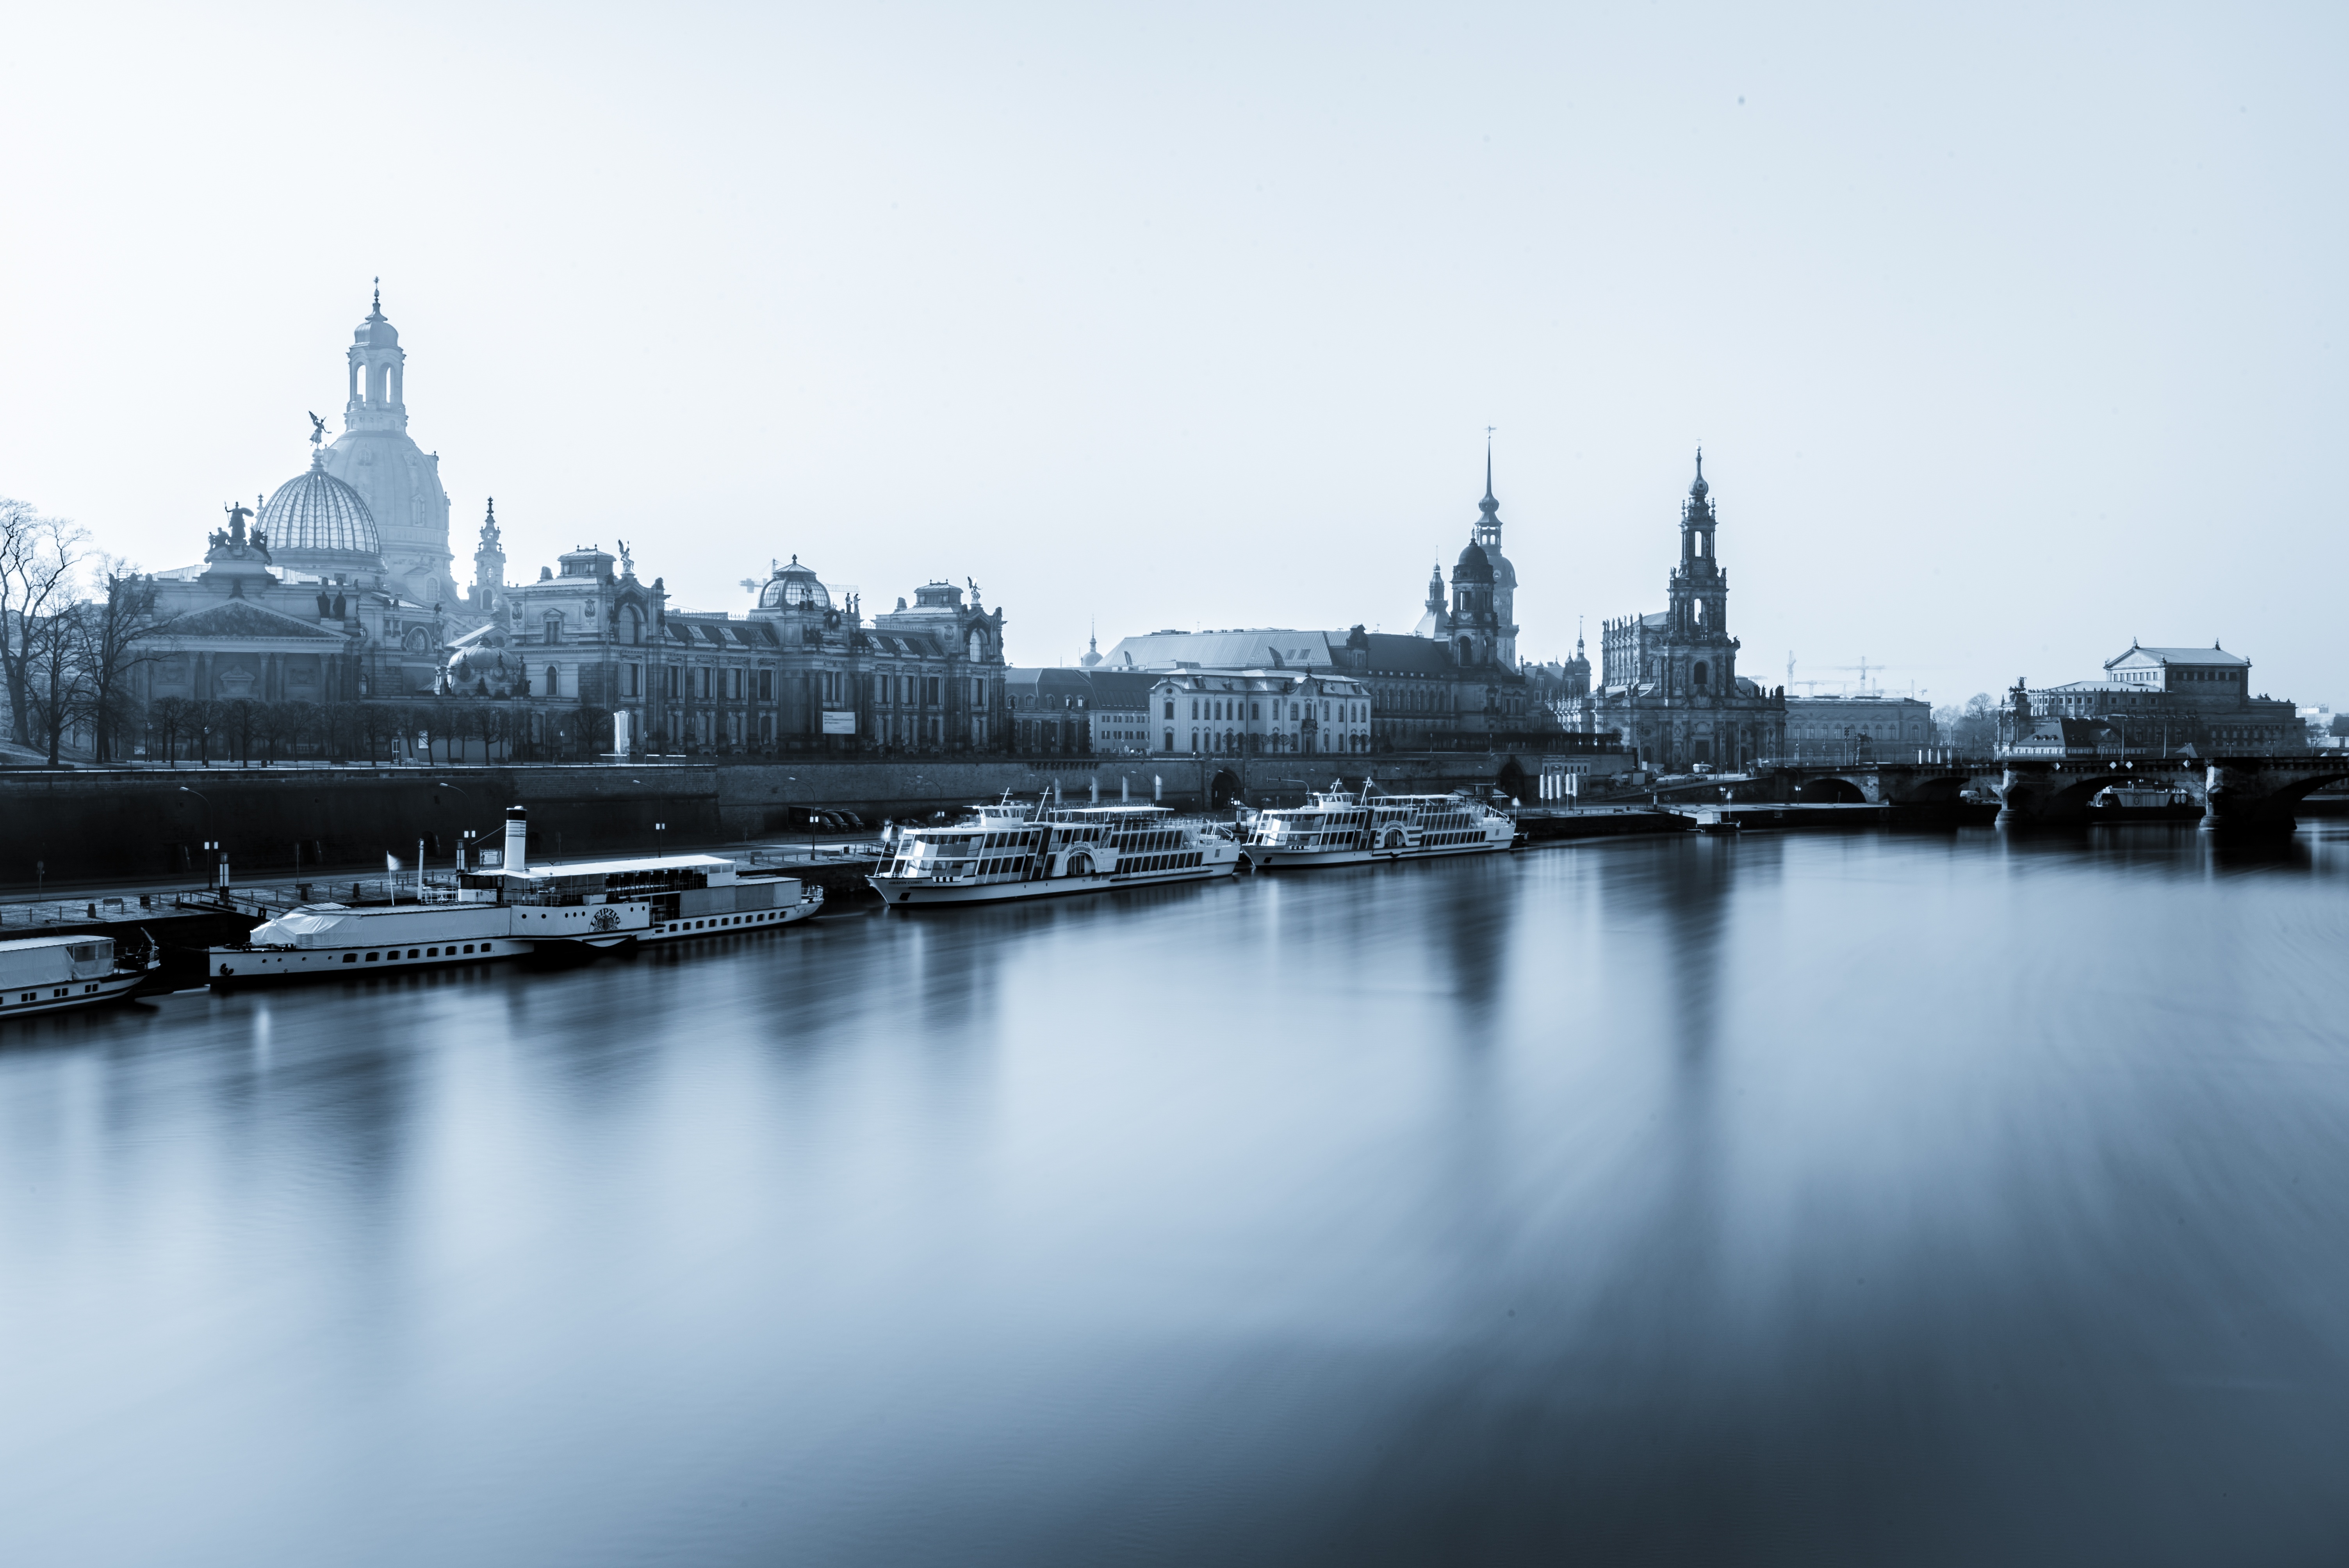
sea, water, horizon, architecture, bridge, skyline, photography, morning, view, old, city, skyscraper, urban, river, cityscape, panorama, dusk, evening, reflection, opera, landmark, church, cathedral, boats, ships, germany, culture, famous, heritage, traditional, elbe, riverside, dresden, destination, urban area, atmospheric phenomenon, human settlement, steamers